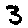
Label: 3